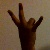
The image shows a hand gesture representing the number 7 in Indian Sign Language.